The Bold Ones: The Lawyers

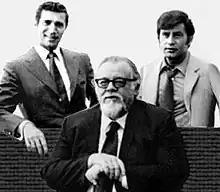
Cast

The Bold Ones: The Lawyers (or The Lawyers) is an American legal drama that aired for three seasons on NBC from September 1968 through February 1972.